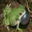
Label: frog